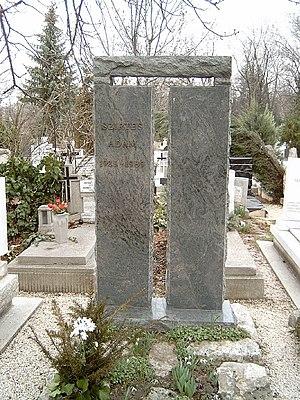
Ádám Szirtes, né le 10 février 1925 à Tápiósáp – mort le 27 juillet 1989 à Budapest, est un acteur hongrois.